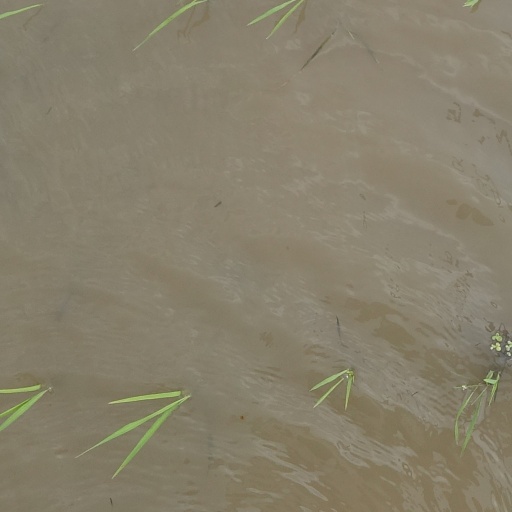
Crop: rice